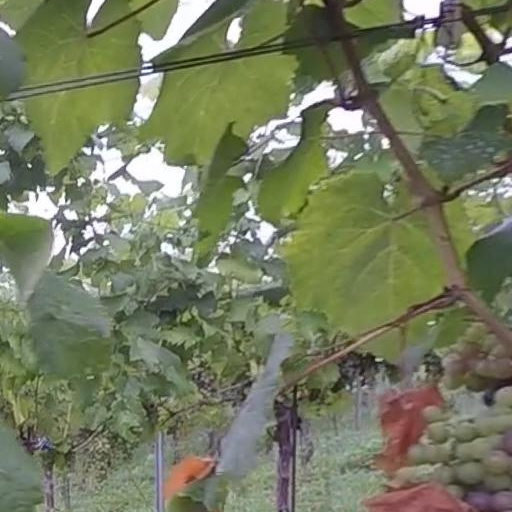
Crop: grape